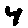
Label: 4